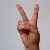
The image shows a hand gesture representing the letter 'V' in Indian Sign Language.